First Hill Streetcar

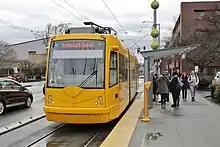
A streetcar at Capitol Hill station

The streetcar crosses a spur track on 8th Avenue South that leads to the line's operations and maintenance facility and then travels under Interstate 5 into Little Saigon. Trains then stop at a station located east of 12th Avenue South and make a turn north onto 14th Avenue South, stopping at South Washington Street near Bailey Gatzert Elementary School and Wisteria Park. The line turns west onto East Yesler Way and continues around the north side of the elementary school campus, traveling uphill into the expanded Yesler Terrace housing development. The streetcar stops in front of a community center and turns north onto Broadway, which also carries a protected bicycle lane on its east side along with on-street parking spaces.